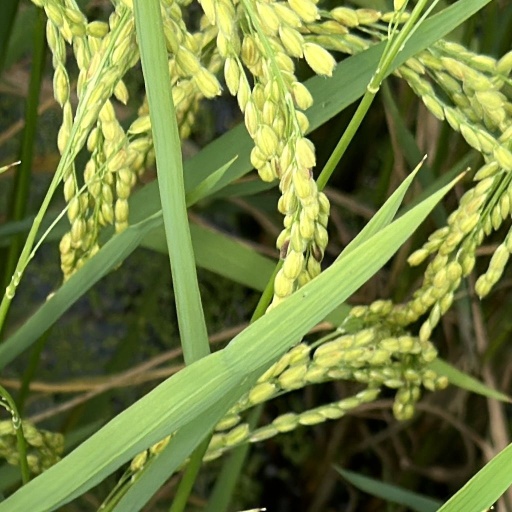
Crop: rice